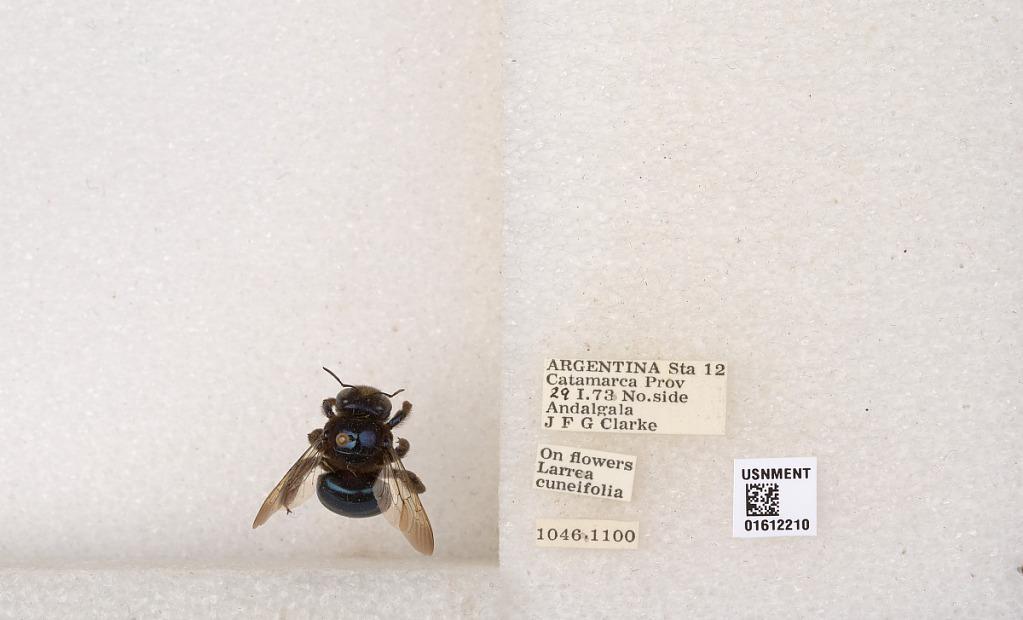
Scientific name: Xylocopa (Schonnherria) splendidula Lepeletier
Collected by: J. Clarke
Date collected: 1973-1-29
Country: Argentina
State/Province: Catamarca
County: Andalgala
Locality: Sta. 12, No. side Andalgala